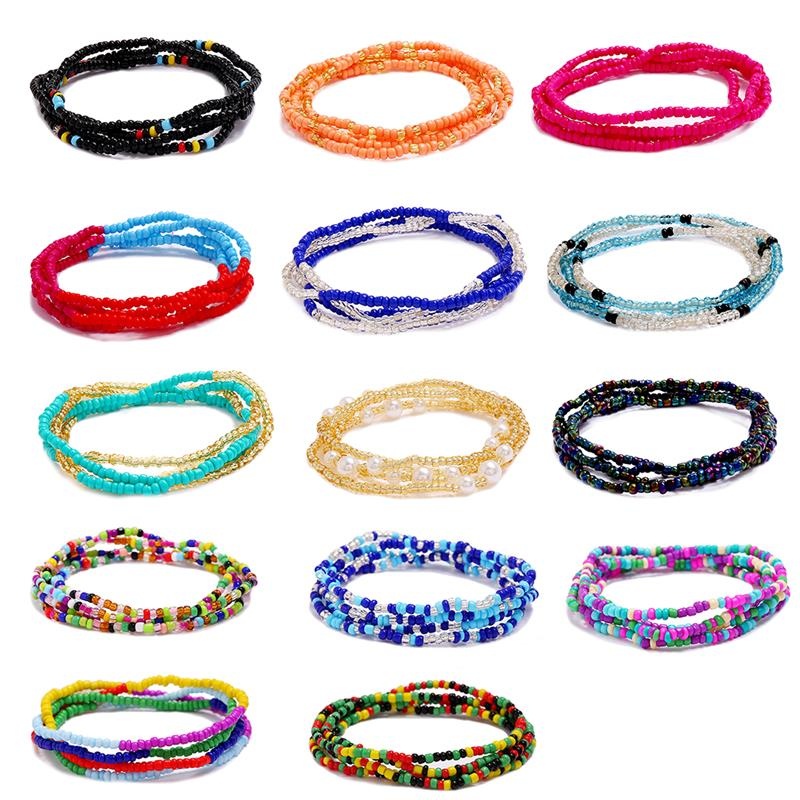
1pc Fashion Bohemian Style Waist Chain Creative Beads Decor Waist Jewelry Belly Chain For Women Girls Jewelry Accessories
Metals Type: None Fine or Fashion: Fashion Body Jewelry Type: Belly Chains Item Type: Body Jewelry Style: Bohemia Shape\pattern: Round
Brand: AExp
Category: Apparel & Accessories > Clothing > Lingerie > Shapewear > Waist Cinchers